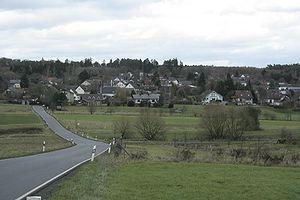
Wölmersen est une municipalité allemande située dans le land de Rhénanie-Palatinat et l'arrondissement d'Altenkirchen.